Same Love, Same Rain

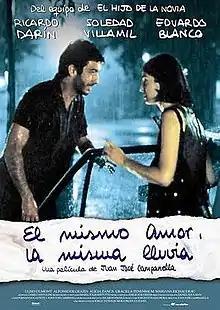
Theatrical release poster

Same Love, Same Rain is a 1999 Argentine-American romantic comedy film directed by Juan José Campanella and written by Campanella and Fernando Castets. It stars Ricardo Darín, Soledad Villamil, Ulises Dumont and Eduardo Blanco.